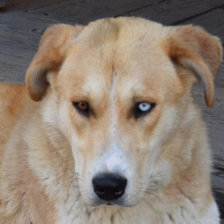
Label: animals